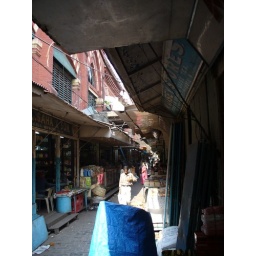
A big covered market in Kolkata, selling about everything from flowers and sarees to (live or dead) chickens